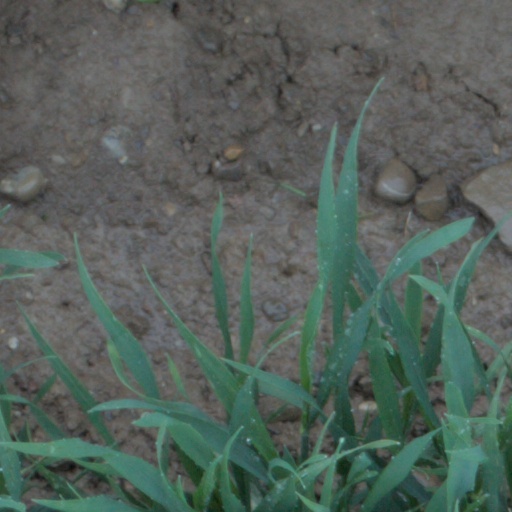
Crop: wheat